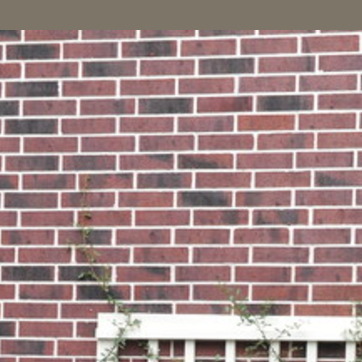
Material: brick